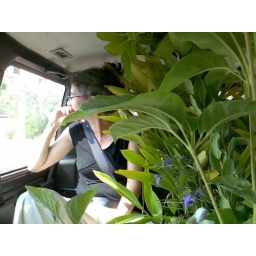
"that night in Ruti's room a forest grew ... and grew... until the car hung with vines ..."